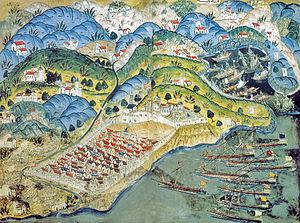
L’histoire de Nice se caractérise essentiellement par deux éléments. C'est tout d'abord une ville frontière, qui a fréquemment changé de souveraineté. Elle a été ainsi successivement ligure, grecque et romaine, avant de faire partie du Royaume ostrogoth d'Italie, puis de l'Empire romain d'Orient et du royaume d'Italie, devenant ensuite génoise, provençale, savoyarde, piémontaise et enfin française. C'est par ailleurs une ville dont le développement a été très rapide et dû essentiellement au tourisme. Ces deux particularités ont entraîné des conséquences importantes sur le plan social, politique, économique, culturel et urbanistique.